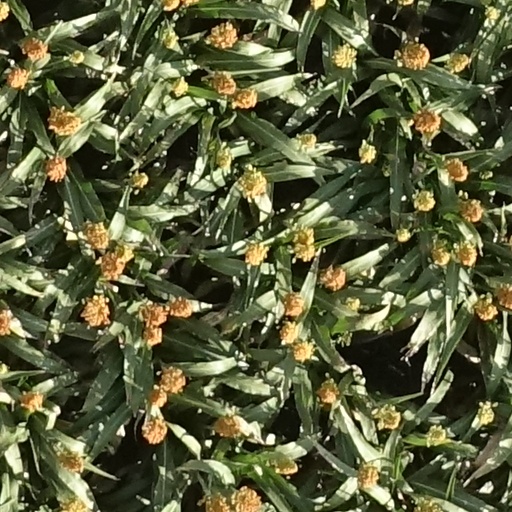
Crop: sorghum